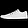
Label: Sneaker